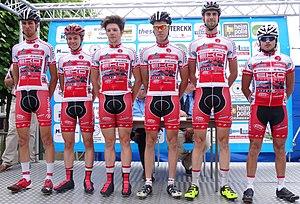
Reportage photographique réalisé le mercredi 25 juin à l'occasion du départ et de l'arrivée de l'Internationale Wielertrofee Jong Maar Moedig 2014 à Oetingen (Gooik), Belgique.
La 30ᵉ édition de l'Internationale Wielertrofee Jong Maar Moedig a eu lieu le 25 juin 2014, le même jour que Halle-Ingooigem. La course fait partie du calendrier UCI Europe Tour 2014 en catégorie 1.2. Sur un circuit constitué de plusieurs boucles autour d'Oetingen, Gijs Van Hoecke a terminé le parcours de 170 km en 4 h 5 min 31 s. Il est suivi deux secondes plus tard par Loïc Vliegen, arrivé également second trois jours plus tôt à la Flèche ardennaise, et trente-deux secondes plus tard par Jelle Wallays. C'est la troisième année de suite qu'un coureur de Topsport Vlaanderen-Baloise remporte la course, et la deuxième année de suite que l'équipe place deux de ses coureurs sur le podium. Gijs Van Hoecke remporte également le prix du meilleur grimpeur. Sur les 173 coureurs qui ont pris le départ, seuls 86 franchissent la ligne d'arrivée.